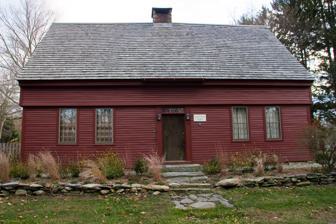
Building: Jonathan Murray House
Country: United States of America
Year built: 1690
Historic house in Connecticut, United States United States historic place Jonathan Murray House U.S. National Register of Historic Places Show map of Connecticut Show map of the United States Location 76 Scotland Rd., Madison, Connecticut Coordinates 41°17′11″N 72°34′49″W / 41.28639°N 72.58028°W / 41.28639; -72.58028 Area 1.5 acres (0.61 ha) Built c. 1690 ( 1690 ) Architectural style First Period NRHP reference No. 82004354 Added to NRHP April 12, 1982 The Jonathan Murray House is a historic house at 76 Scotland Road in Madison, Connecticut .  Built about 1690, it is one of a handful of 17th-century houses surviving in the state.  The house was listed on the National Register of Historic Places in 1982. Description and history The Jonathan Murray House is located in a rural-residential setting northeast of Madison Center, on the south side of Scotland Road a short way east of its junction with Bishop Lane.  It is a two-story wood-frame structure, with clapboard siding, a stone foundation, and a large central chimney.  The roof is distinctive in beginning a short way above the top of the first floor, even though there is a full second story.  The facade is five bays wide, with sash windows arranged symmetrically around the center entrance.  The windows and entrance transom butt against an overhang marking the start of the second story, which is separated from the eave by several rows of siding.  The interior retains many original features, including fireplaces and fireplace surrounds, cabinetry, wide board flooring, and portions of original (or very old) plaster. It is presumed, based on available documentary evidence and architectural analysis, that this house was built about 1690 by Jonathan Murray, a Scottish settler who arrived in the New Haven Colony in 1685.  It is one of the state's small number of 17th-century houses.  It remained in the Murray family until 1800, and then the Neeley family until 1923.  It was first fitted with electricity and plumbing in 1956. See also List of the oldest buildings in Connecticut National Register of Historic Places listings in New Haven County, Connecticut The Descendants of Jonathan Murray of East Guilford, Connecticut References